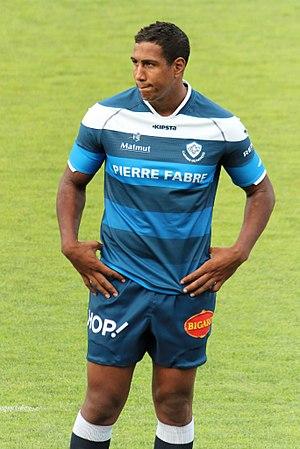
Joueurs du Castres Olympique lors de la présentation de l'équipe pour la saison 2015-2016
Mathieu Babillot, né le 9 septembre 1993 à Chartres d'une mère auvergnate et d'un père centrafricain, est un joueur international français de rugby à XV. Il évolue au poste de troisième ligne aile au Castres olympique.